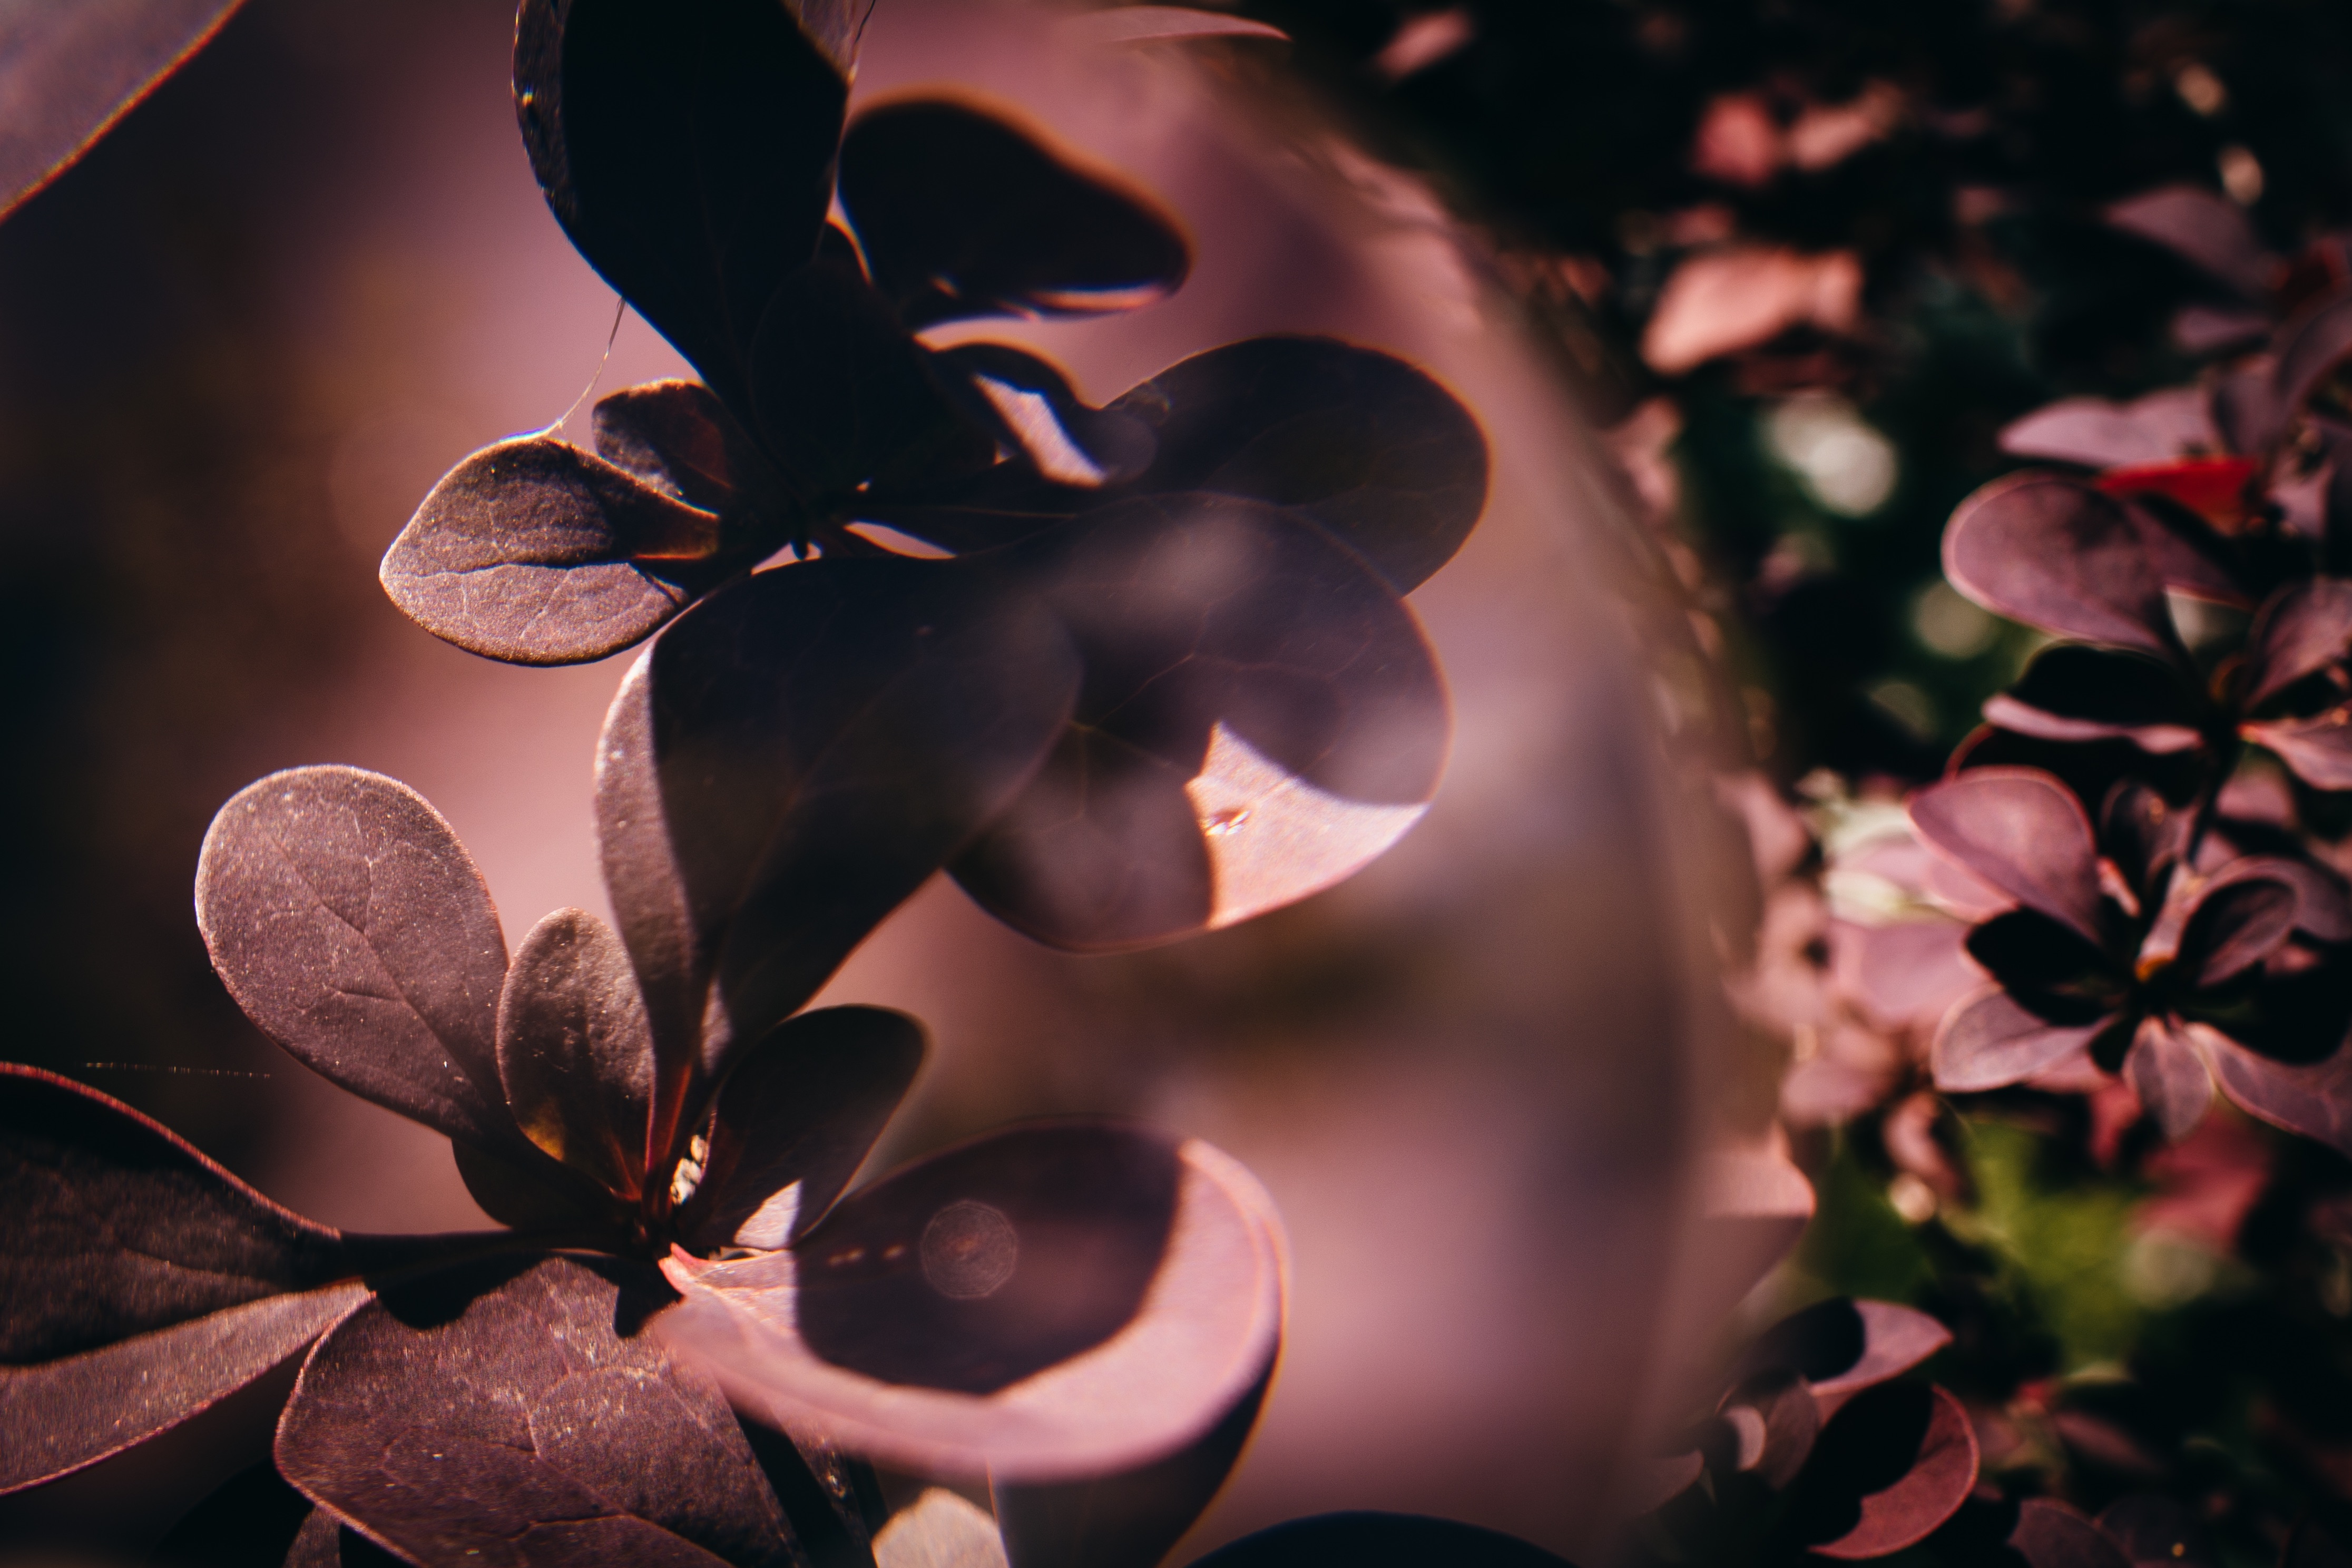
branch, blossom, plant, photography, sunlight, leaf, flower, petal, spring, autumn, darkness, botany, black, flora, macro photography, flowering plant, land plant